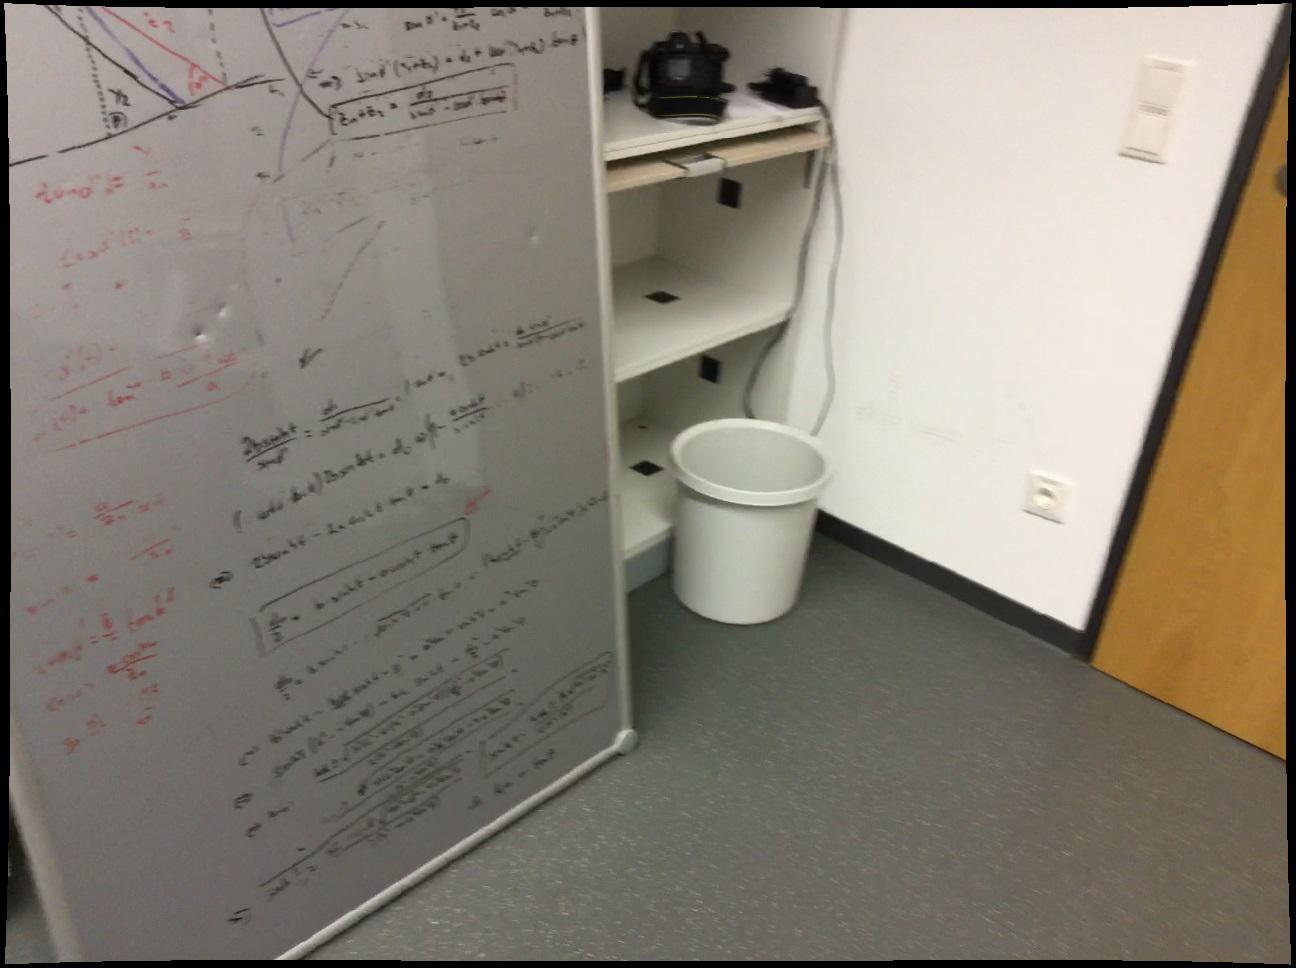
Question: In the image, there is the door. Pinpoint several points within the vacant space situated left of the door from the camera's perspective. Your final answer should be formatted as a list of tuples, i.e. [(x1, y1), ...], where each tuple contains the x and y coordinates of a point satisfying the conditions above. The coordinates should be between 0 and 1, indicating the normalized pixel locations of the points.
Answer: [(0.659, 0.739), (0.697, 0.769), (0.737, 0.801), (0.779, 0.836), (0.617, 0.659), (0.650, 0.685), (0.684, 0.712), (0.721, 0.741), (0.761, 0.772), (0.802, 0.804), (0.641, 0.637), (0.674, 0.662), (0.708, 0.688), (0.745, 0.715), (0.784, 0.744), (0.664, 0.617), (0.697, 0.640), (0.731, 0.664), (0.767, 0.690), (0.806, 0.717), (0.656, 0.576), (0.687, 0.597), (0.718, 0.620), (0.752, 0.643), (0.788, 0.667), (0.677, 0.559), (0.708, 0.579), (0.739, 0.600), (0.772, 0.622), (0.808, 0.645)]